Pennsylvania Route 194

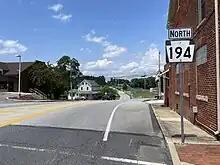
PA 194 northbound past US 30 in Abbottstown

PA 194 begins at the Maryland border in Germany Township, Adams County, where the road continues south into Maryland as MD 194. From the state line, the route heads northeast on two-lane undivided Frederick Pike, passing through agricultural areas with a few residences and patches of woods. PA 194 turns northeast and enters the borough of Littlestown, running past a few businesses and heading into residential areas as King Street. The road heads east-northeast into the commercial downtown and intersects PA 97. Past this area, the route passes more homes and leaves Littlestown for Union Township, becoming Hanover Pike. PA 194 continues into farmland with some woods and residences, turning northeast again. The road passes through Lefevre and crosses the South Branch of the Conewago Creek into Conewago Township. The route runs through more agricultural surroundings and passes through Mount Pleasant.